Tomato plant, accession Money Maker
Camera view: tilt-top (135 deg); turntable rotation: 0 degrees
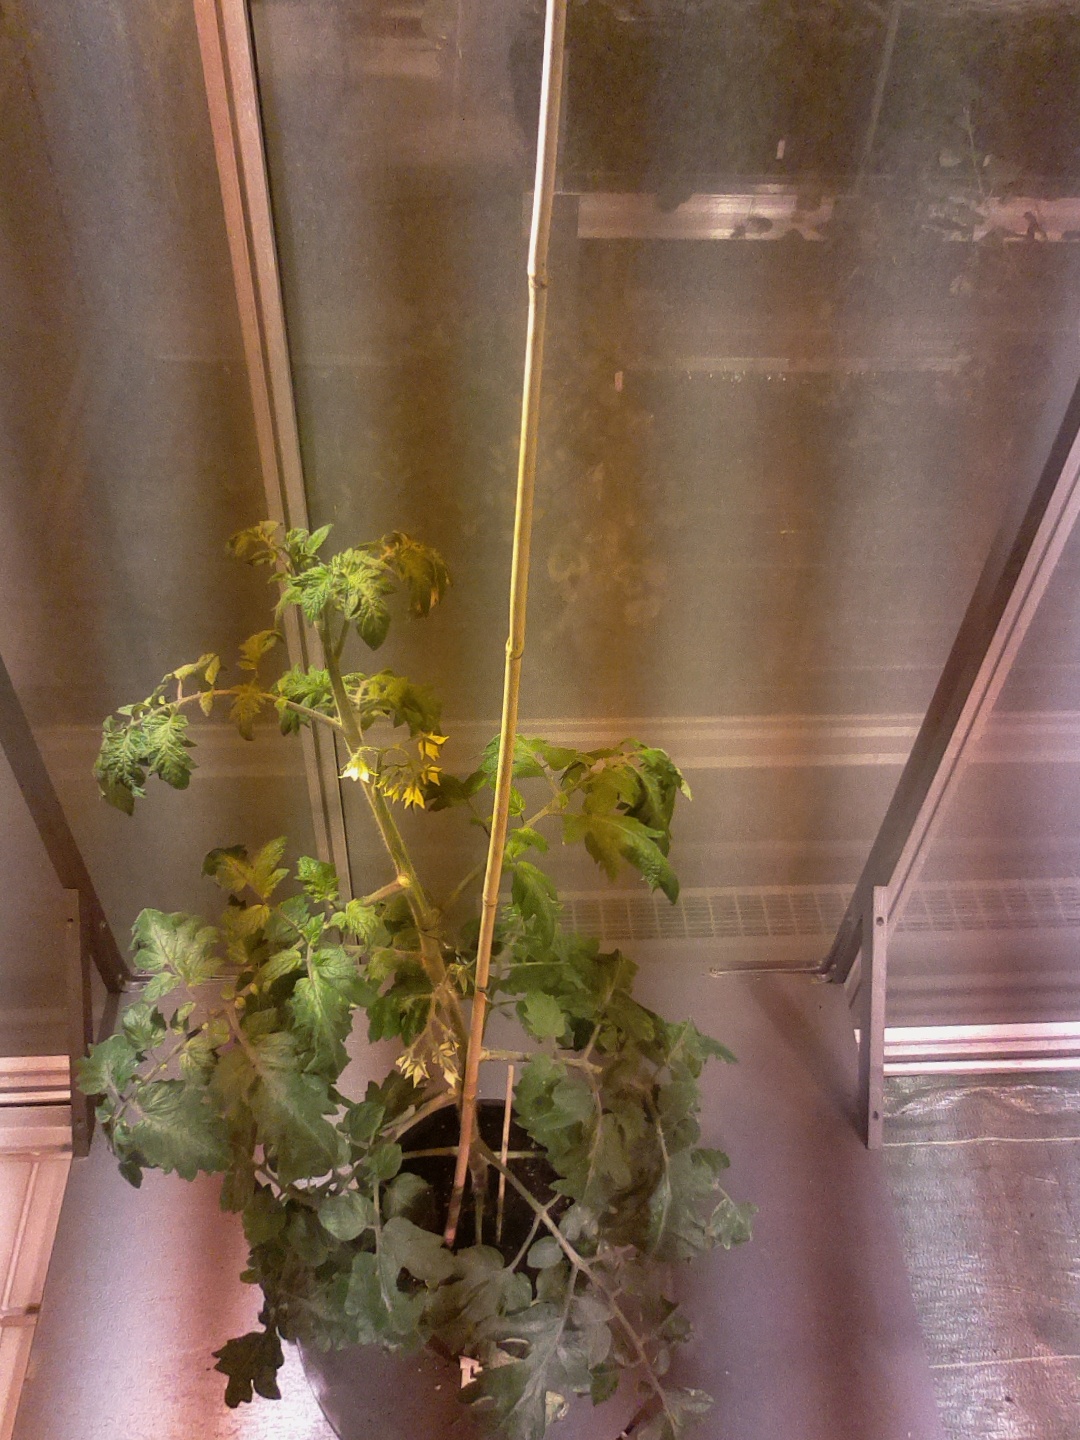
BBCH growth stage 68: Full flowering, 80%-90% of flowers open, more petals falling